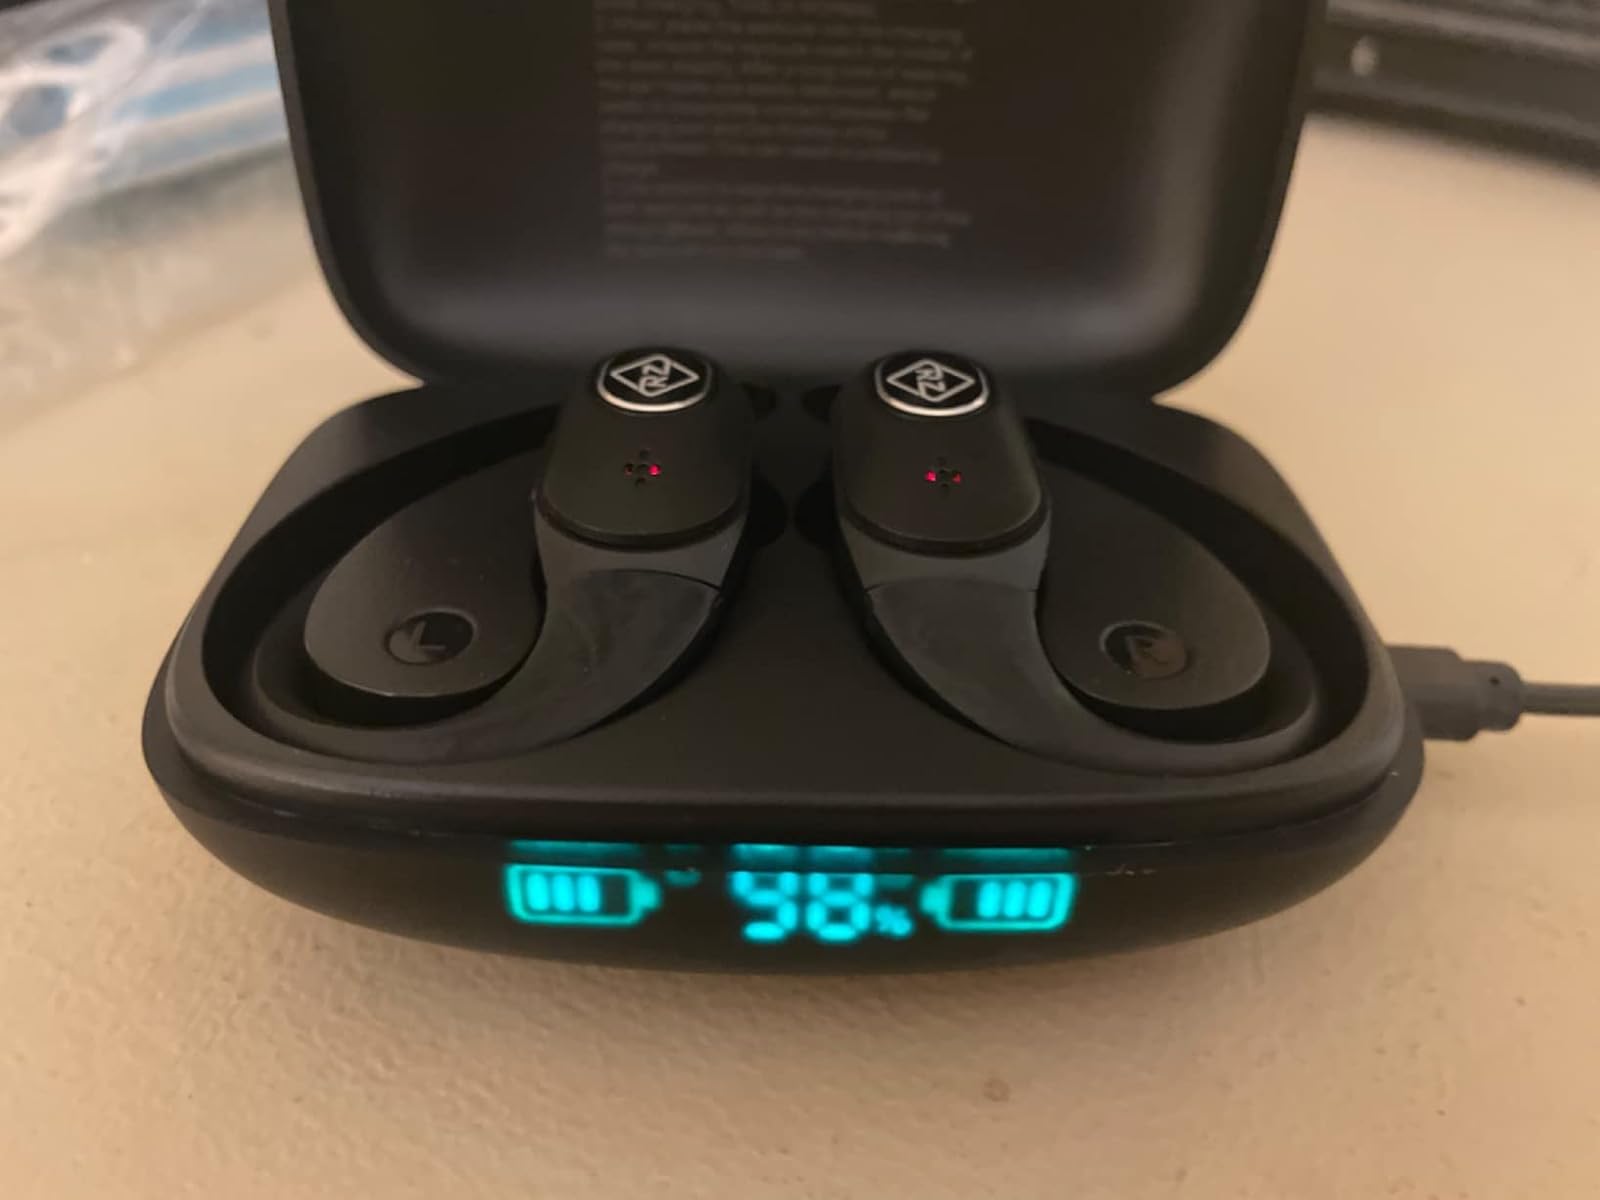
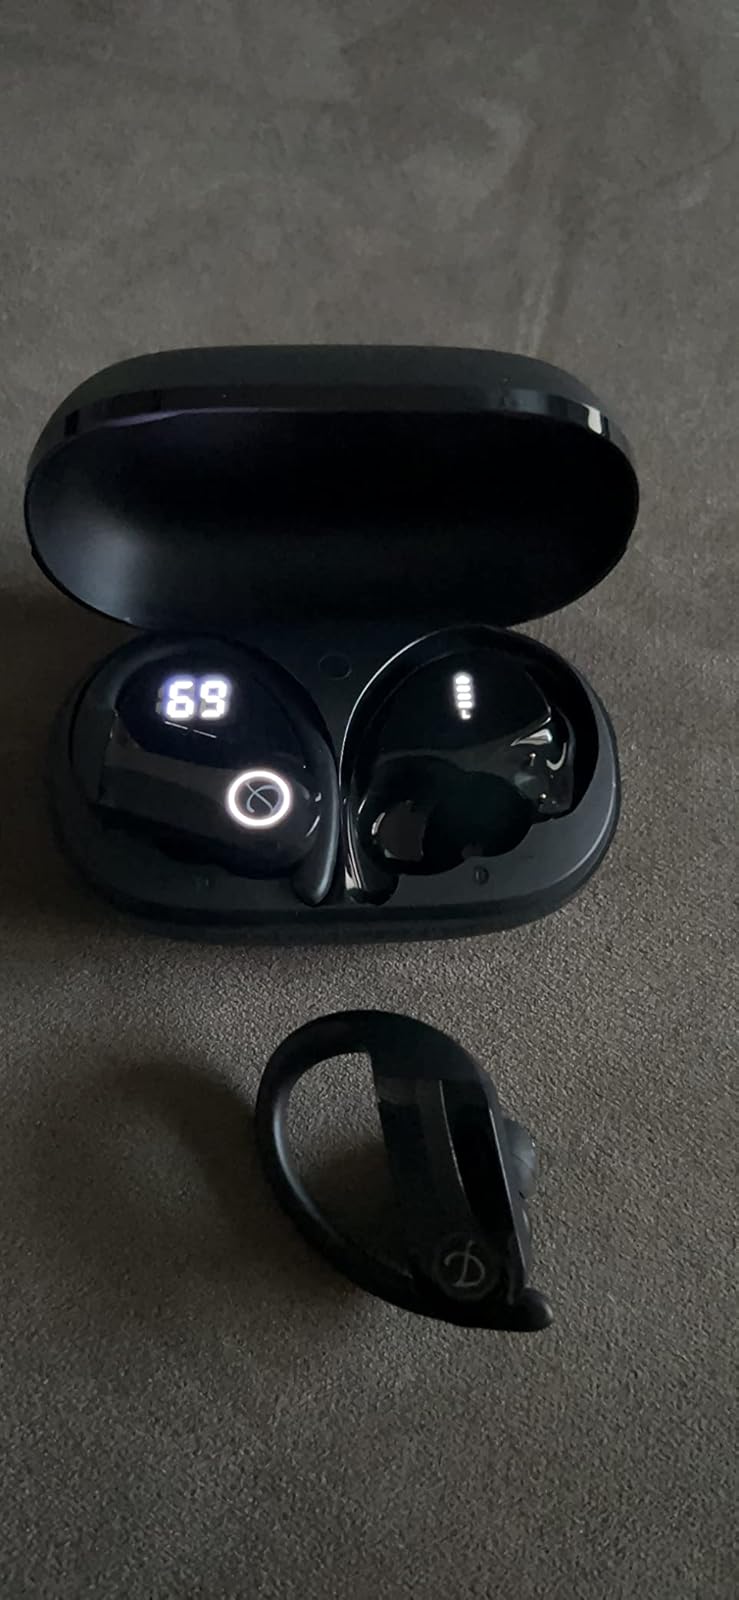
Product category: earbuds
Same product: no